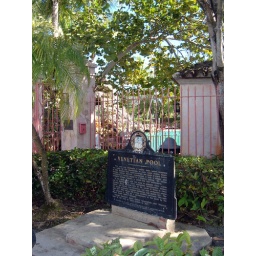
A landmark built in the 20's, a former rock quarry turned into a beautiful public swimming facility.